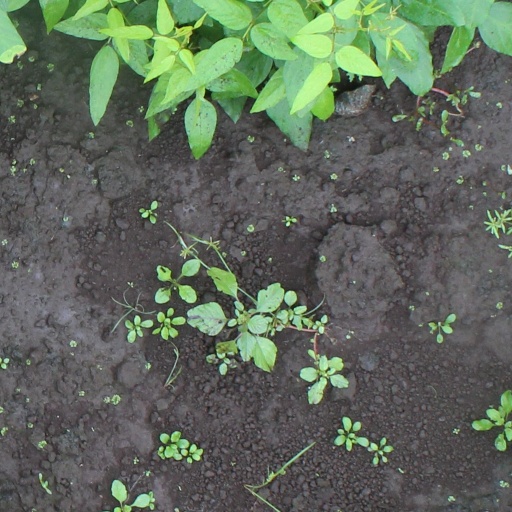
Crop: soybean